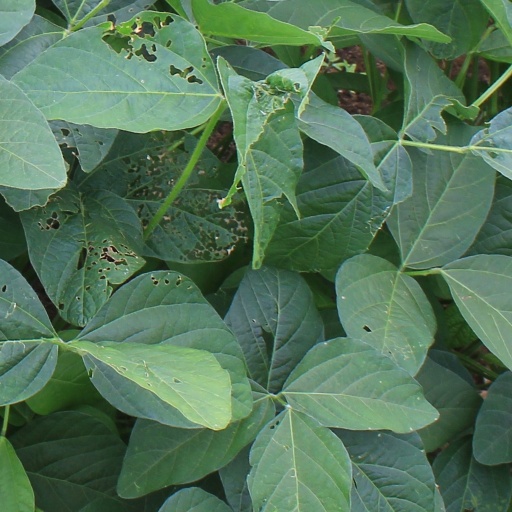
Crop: soybean